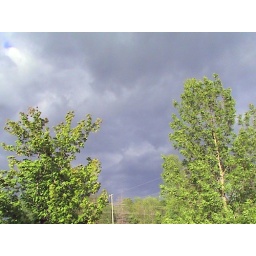
Some more dark looking clouds in the sky east of my house